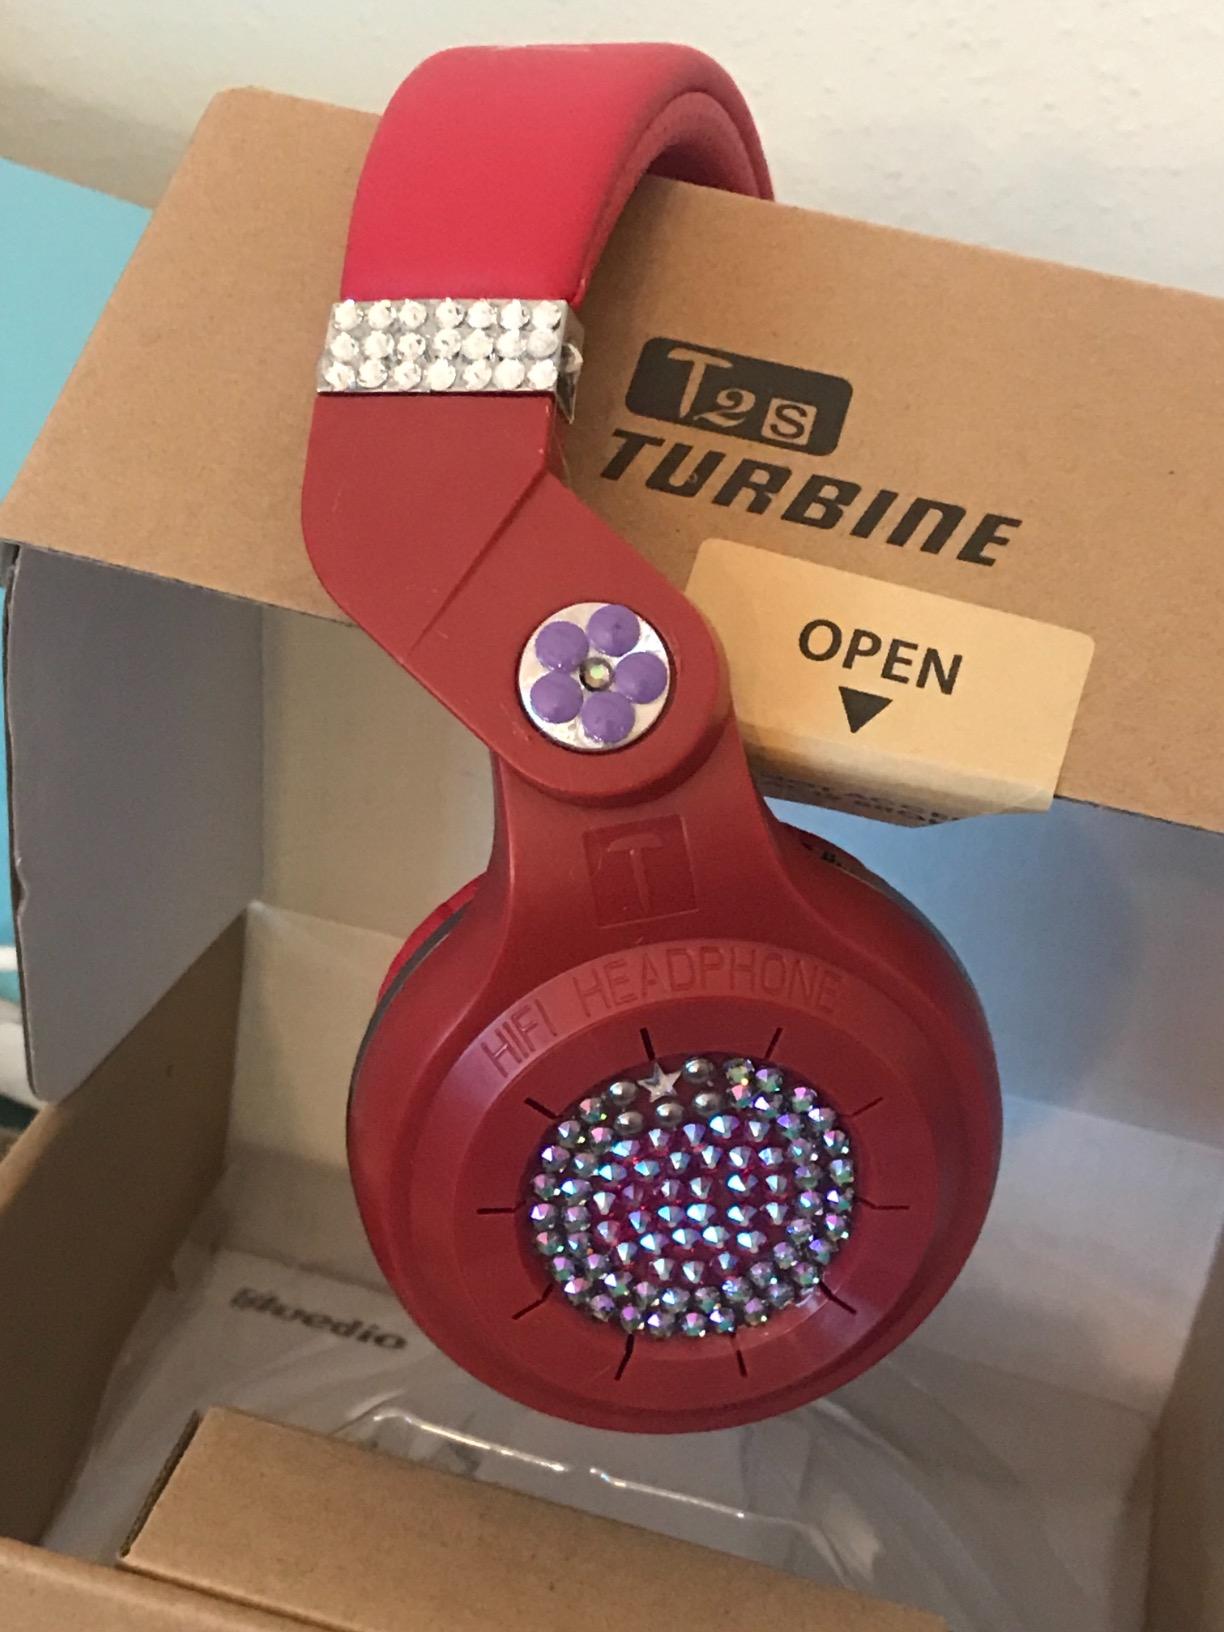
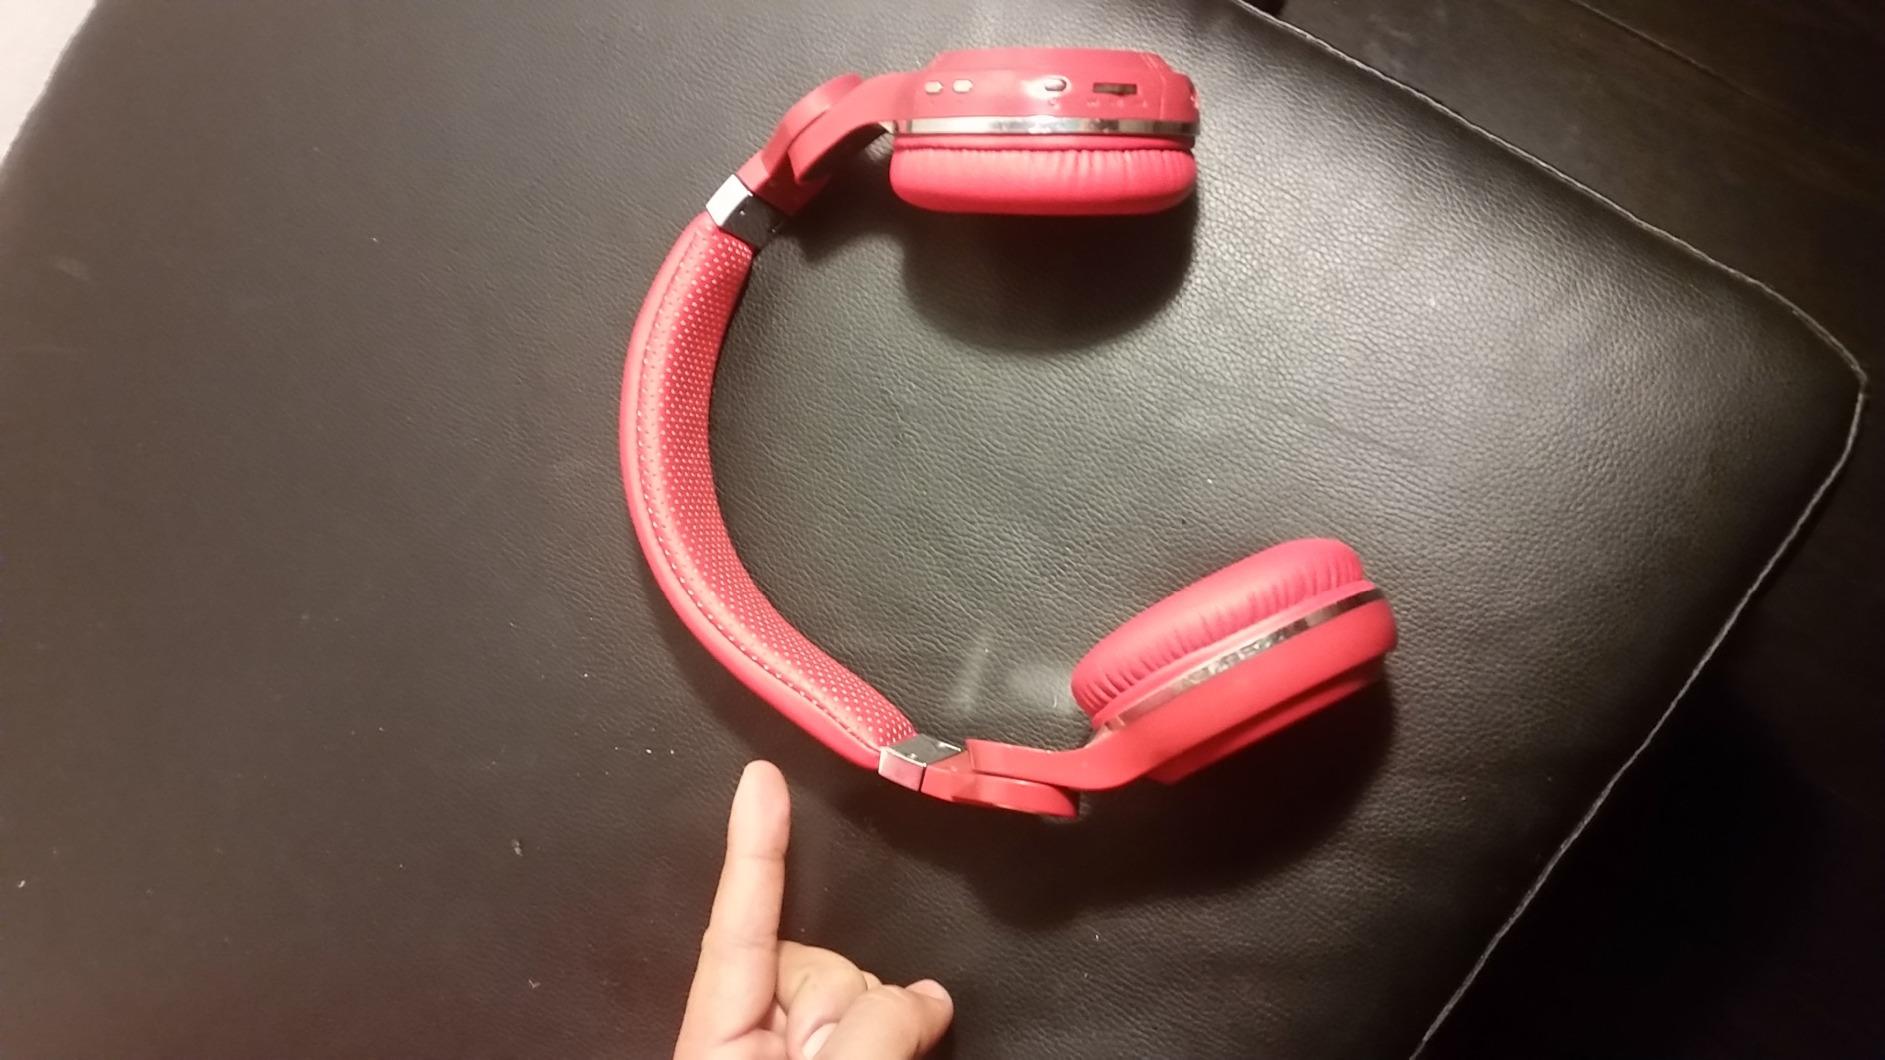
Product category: headphones
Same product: yes